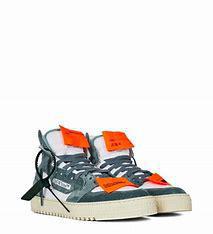
Brand: Off-White
Model: Court 3